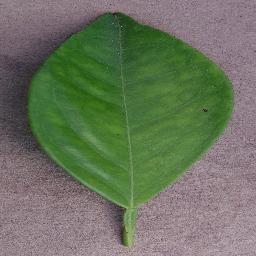
Label: Orange___Haunglongbing_(Citrus_greening)